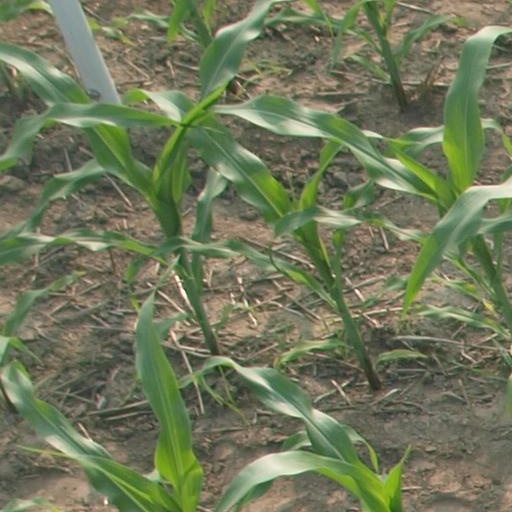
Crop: maize; corn